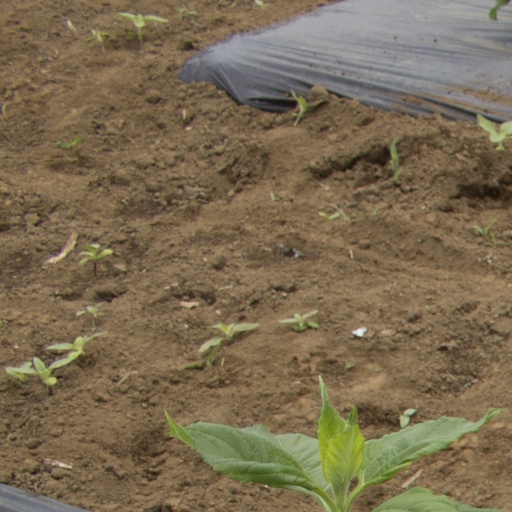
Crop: Jerusalem artichoke